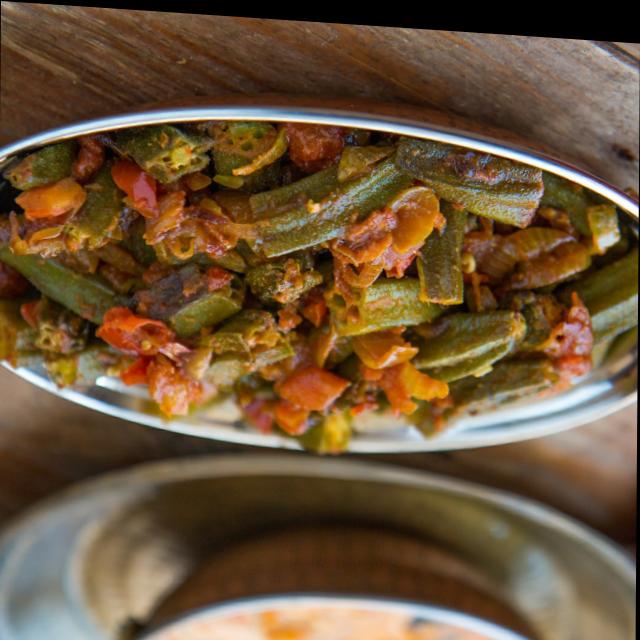
Dish: ras_malai